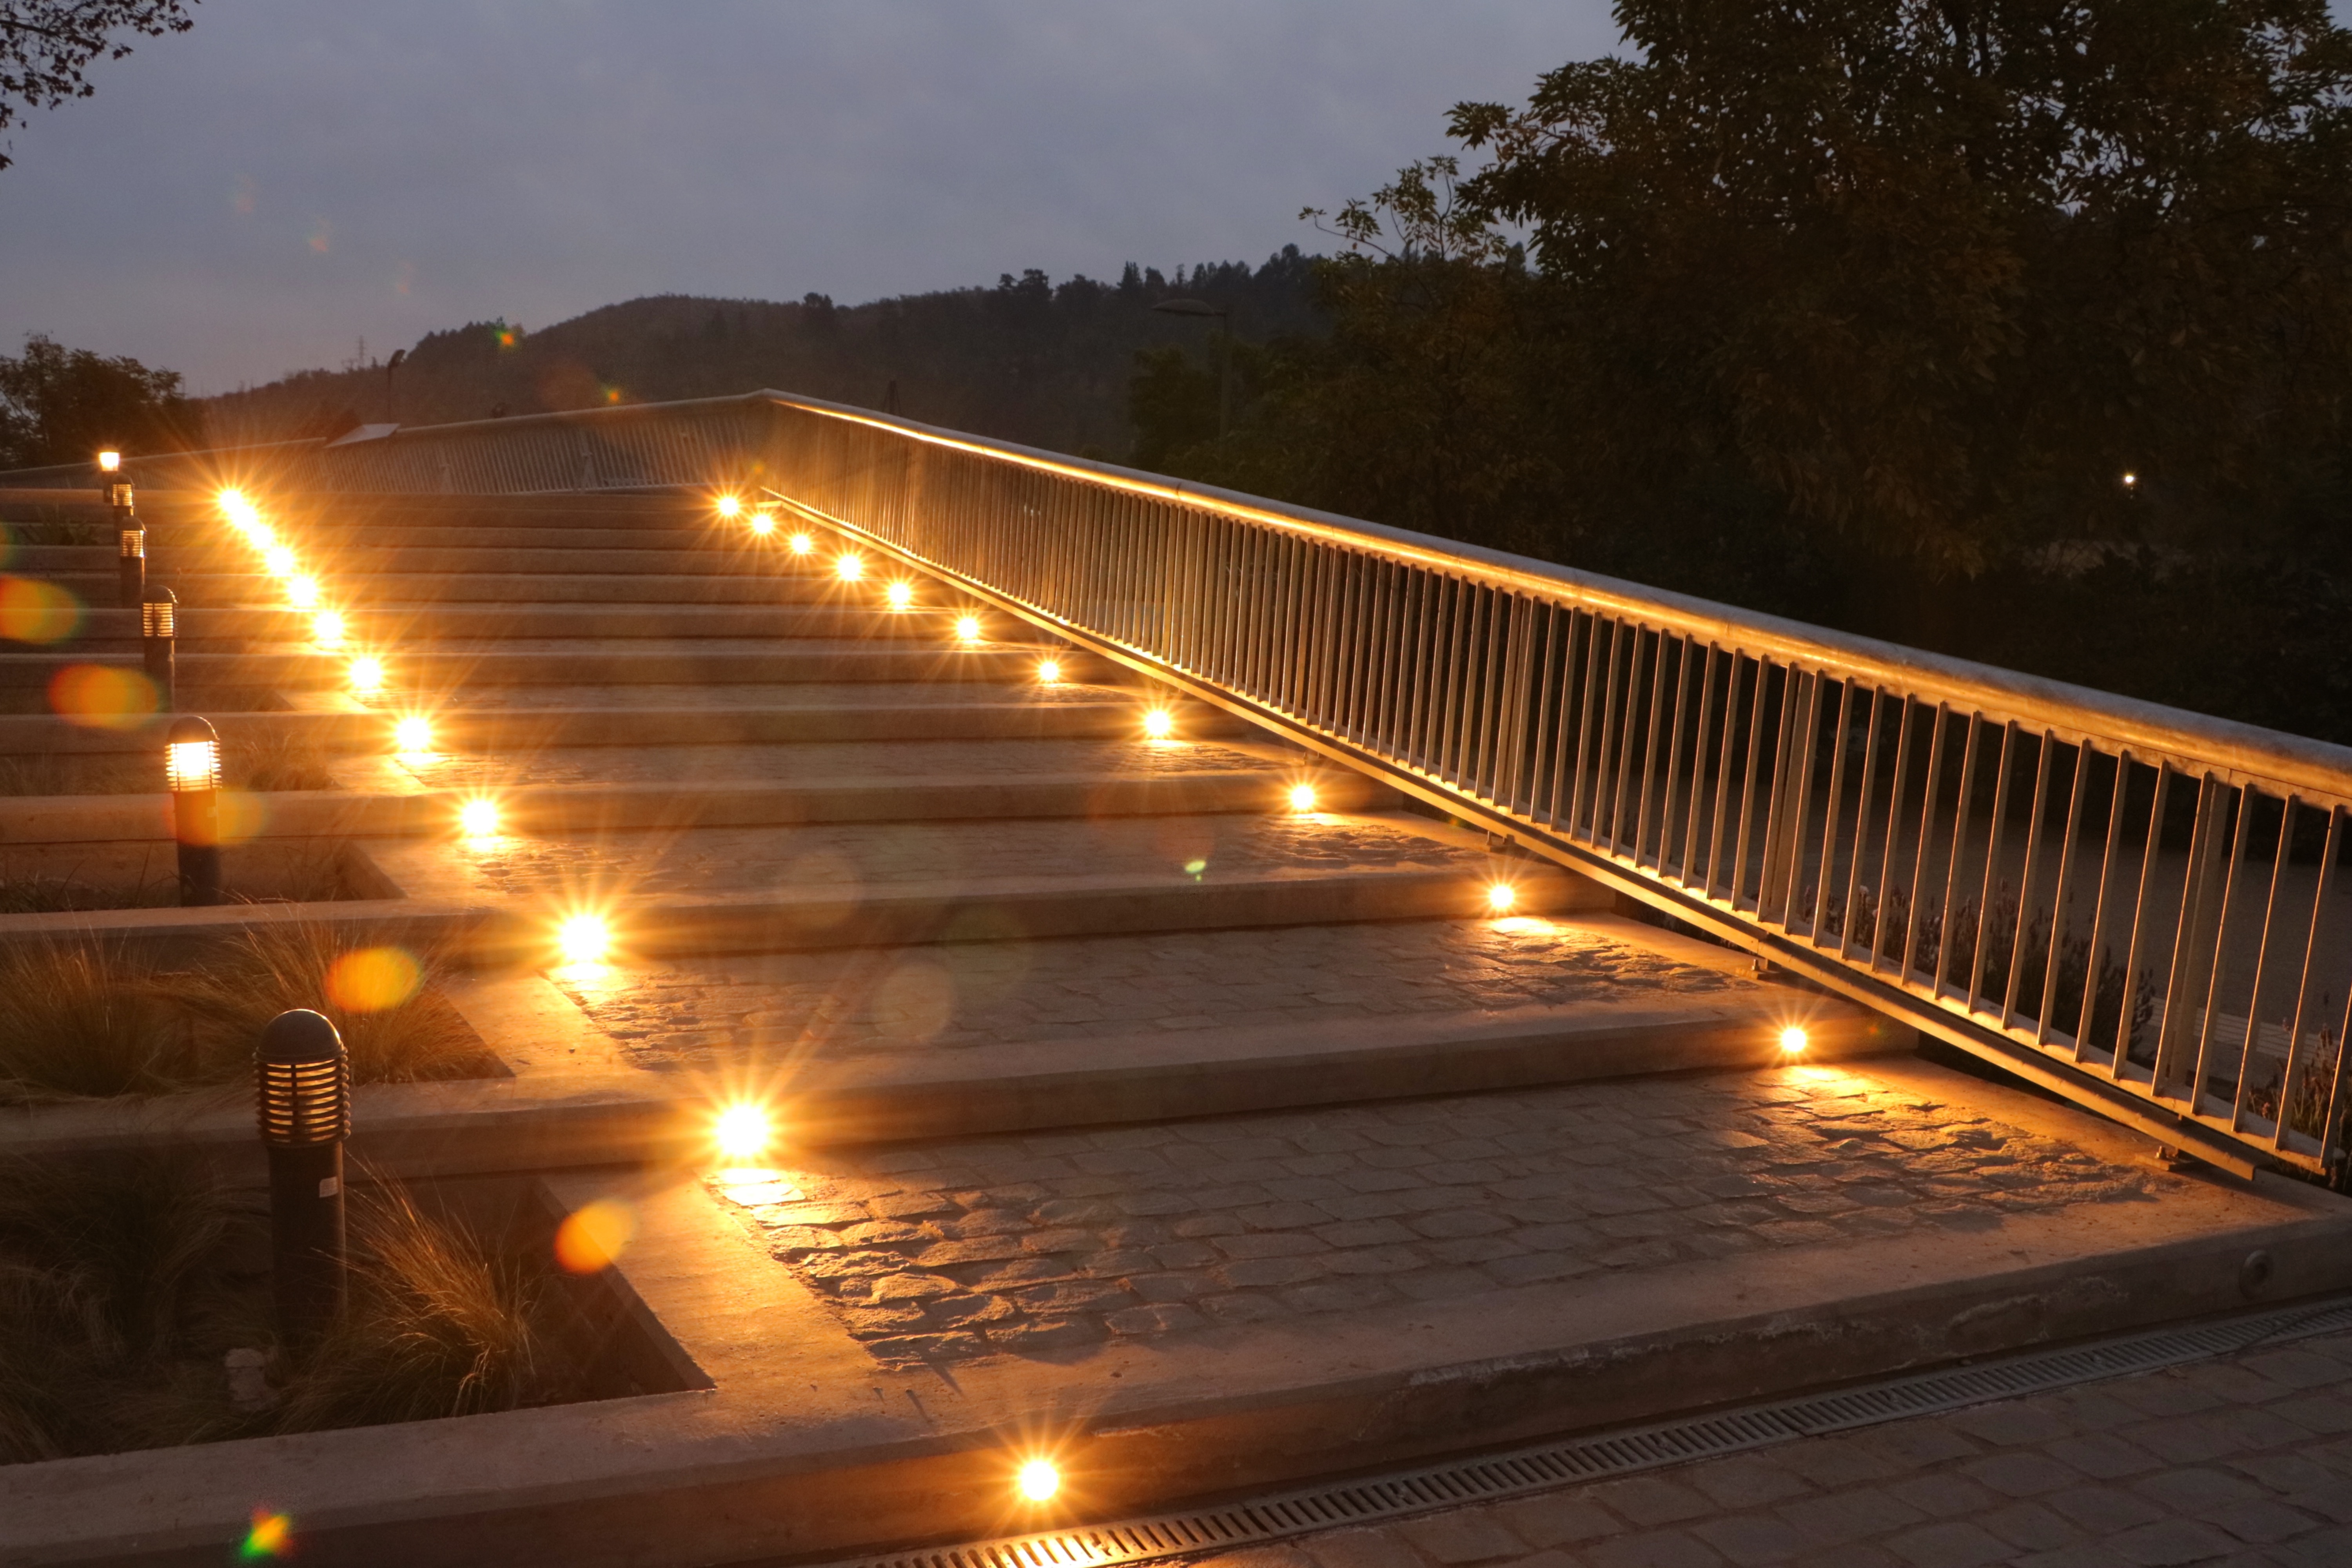
light, bridge, night, sunlight, highway, evening, lighting, infrastructure, nonbuilding structure